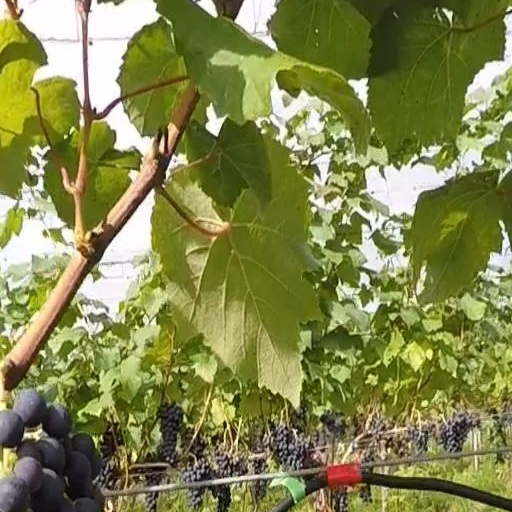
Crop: grape